Torra di Saleccia

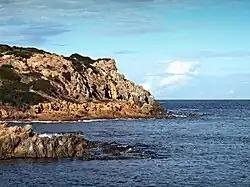

The Tower of Saleccia is a ruined Genoese tower located in the commune of Monticello on the west coast of the Corsica. Only part of the base survives.